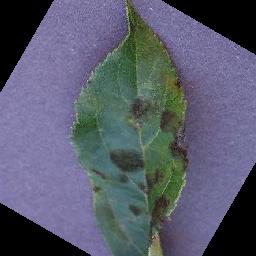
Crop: apple
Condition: scab